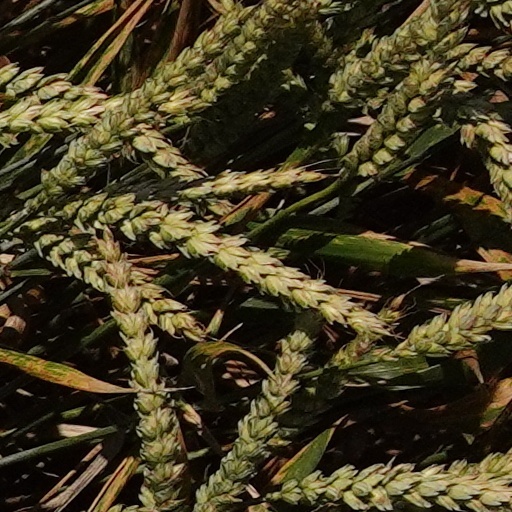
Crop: wheat